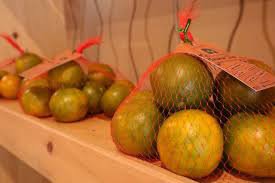
Label: Orange